Simran filmography

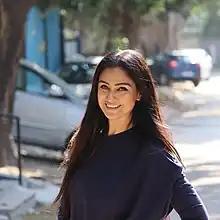
Simran in 2023

Simran is an Indian actress and film producer known for her works in Tamil and Telugu films. She has also appeared in Hindi, Malayalam and Kannada films. She is well noted for her dancing and acting skills in the Indian film industry. After her marriage, Simran took a break from acting in films and moved on to the small screen where she acted in Jaya TV's serial "Simran Thirai", which consisted of mini-serials all featuring Simran and included many popular stars such as Ramji, Raaghav, Saakshi Siva and Abitha playing supporting roles. In 2009, she started acting in the Telugu serial "Sundarakanda", telecast on Gemini TV, where she did a guest role. The serial was dubbed in Tamil as "Sundarakandam" and telecast on Polimer TV. In 2012, she hosted "Jackpot", a game show on Jaya TV which was earlier hosted by Khushbu and Nadhiya. She acted in "Agni Paravai", a serial telecast in Puthuyugam TV. She played as a main judge on the reality show "Dance Tamizha Dance", which was produced by her and her husband Mr Deepak Bagga for Zee Tamizh.